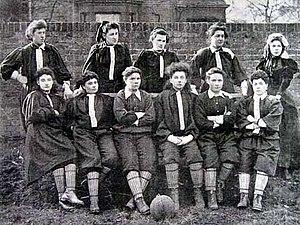
Chronologie sommaire des débuts du football féminin.
L'équipe d'Angleterre féminine de football est l'équipe nationale qui représente l'Angleterre dans les compétitions majeures de football féminin : la Coupe du monde et le Championnat d'Europe. Elle est gérée par la Fédération anglaise de football. Son premier match officiel a lieu en 1969. Alors que la plupart des équipes nationales à travers le monde représentent un État indépendant, les quatre Home Nations qui forment le Royaume-Uni sont chacun représentés par une équipe nationale distincte au cours des tournois internationaux. Ses joueuses sont sélectionnées selon les conditions d'admissibilité en sélection d'un joueur britannique.
Le football féminin, ou soccer féminin, raccourci utilisé pour désigner le football lorsqu'il est pratiqué par les femmes, suit exactement les mêmes règles que le football pratiqué par les hommes. Il connaît son âge d'or au début des années 1920, jusqu'au bannissement des femmes des terrains par l'association britannique de football, interdiction qui dure de 1921 à 1971, puis en France par l'interdiction faite aux femmes de pratiquer. Aujourd'hui, il connaît un essor considérable de ses pratiquantes, grâce notamment au soutien de la FIFA et des associations membres, mais fait l'objet d'un intérêt très mitigé par les médias.
Nettie Honeyball, ou Nettie J. Honeyball, est la fondatrice du British Ladies' Football Club, l'un des premiers clubs de football féminin. Elle jouera au sein du club jusqu'au printemps 1895.
Le sport féminin couvre l'ensemble des pratiques sportives féminines, professionnelles, amateurs ou de loisirs. Présent dans certaines civilisations antiques comme en témoignent des vestiges archéologiques, il semble connaître une éclipse relative au cours du Moyen Âge et surtout des Temps Modernes. Il réapparaît timidement sous la forme de gymnastique au cours du XIXᵉ siècle mais les formes sportives proprement dites ont beaucoup de difficulté à s'imposer et il faut attendre les Jeux olympiques de 1928 pour que le sport féminin fasse son apparition dans le programme olympique. Certaines disciplines sportives, notamment en compétition, connaissent une différenciation plus ou moins marquée entre femmes et hommes tandis que d'autres sports sont mixtes ou s'ouvrent progressivement à la mixité. Au XXIᵉ siècle, de très grandes disparités subsistent encore souvent dans le traitement des professionnalismes sportifs masculin et féminin.
L’histoire des femmes est une branche de l'histoire consacrée à l'étude des femmes en tant que groupe social, apparue dans les années 1970 et étroitement liée aux luttes féministes. De nombreux auteurs constatent en effet l'absence d'« historicité » des études sur les femmes. Ce qu'ils analysent comme un processus de déshistoricisation est un phénomène qui tente de nier tout processus historique influençant la condition féminine et qui s'appuie pour cela sur des invariants réels et historiques. L'histoire des femmes devrait donc s'appuyer sur ce que Pierre Bourdieu appelle une « reconstitution de l'histoire du travail historique de déshistoricisation ». L'historiographie de l’histoire des femmes est, quant à elle, l’étude de la place de la femme dans l'Histoire. Les femmes y sont étudiées dans leur rapports aux hommes, à la famille, à la société, etc. ainsi que l’évolution de ces rapports.